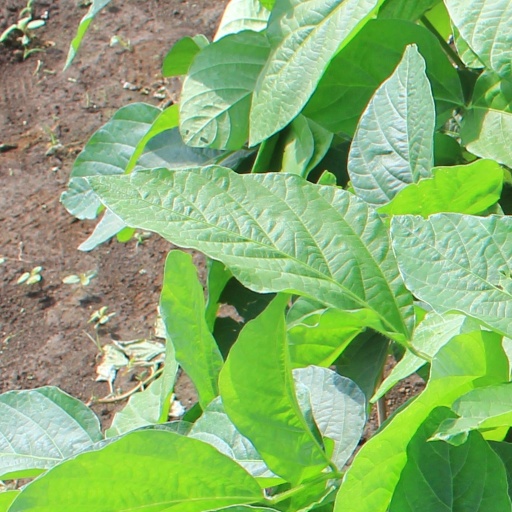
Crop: soybean